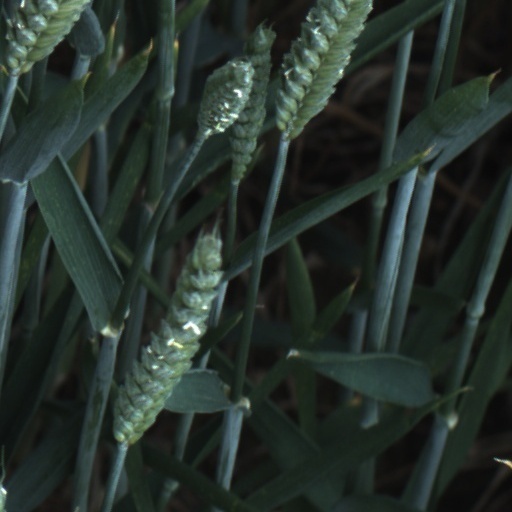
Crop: wheat